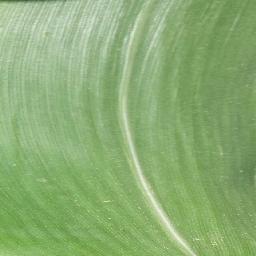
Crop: corn
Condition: (maize)_healthy